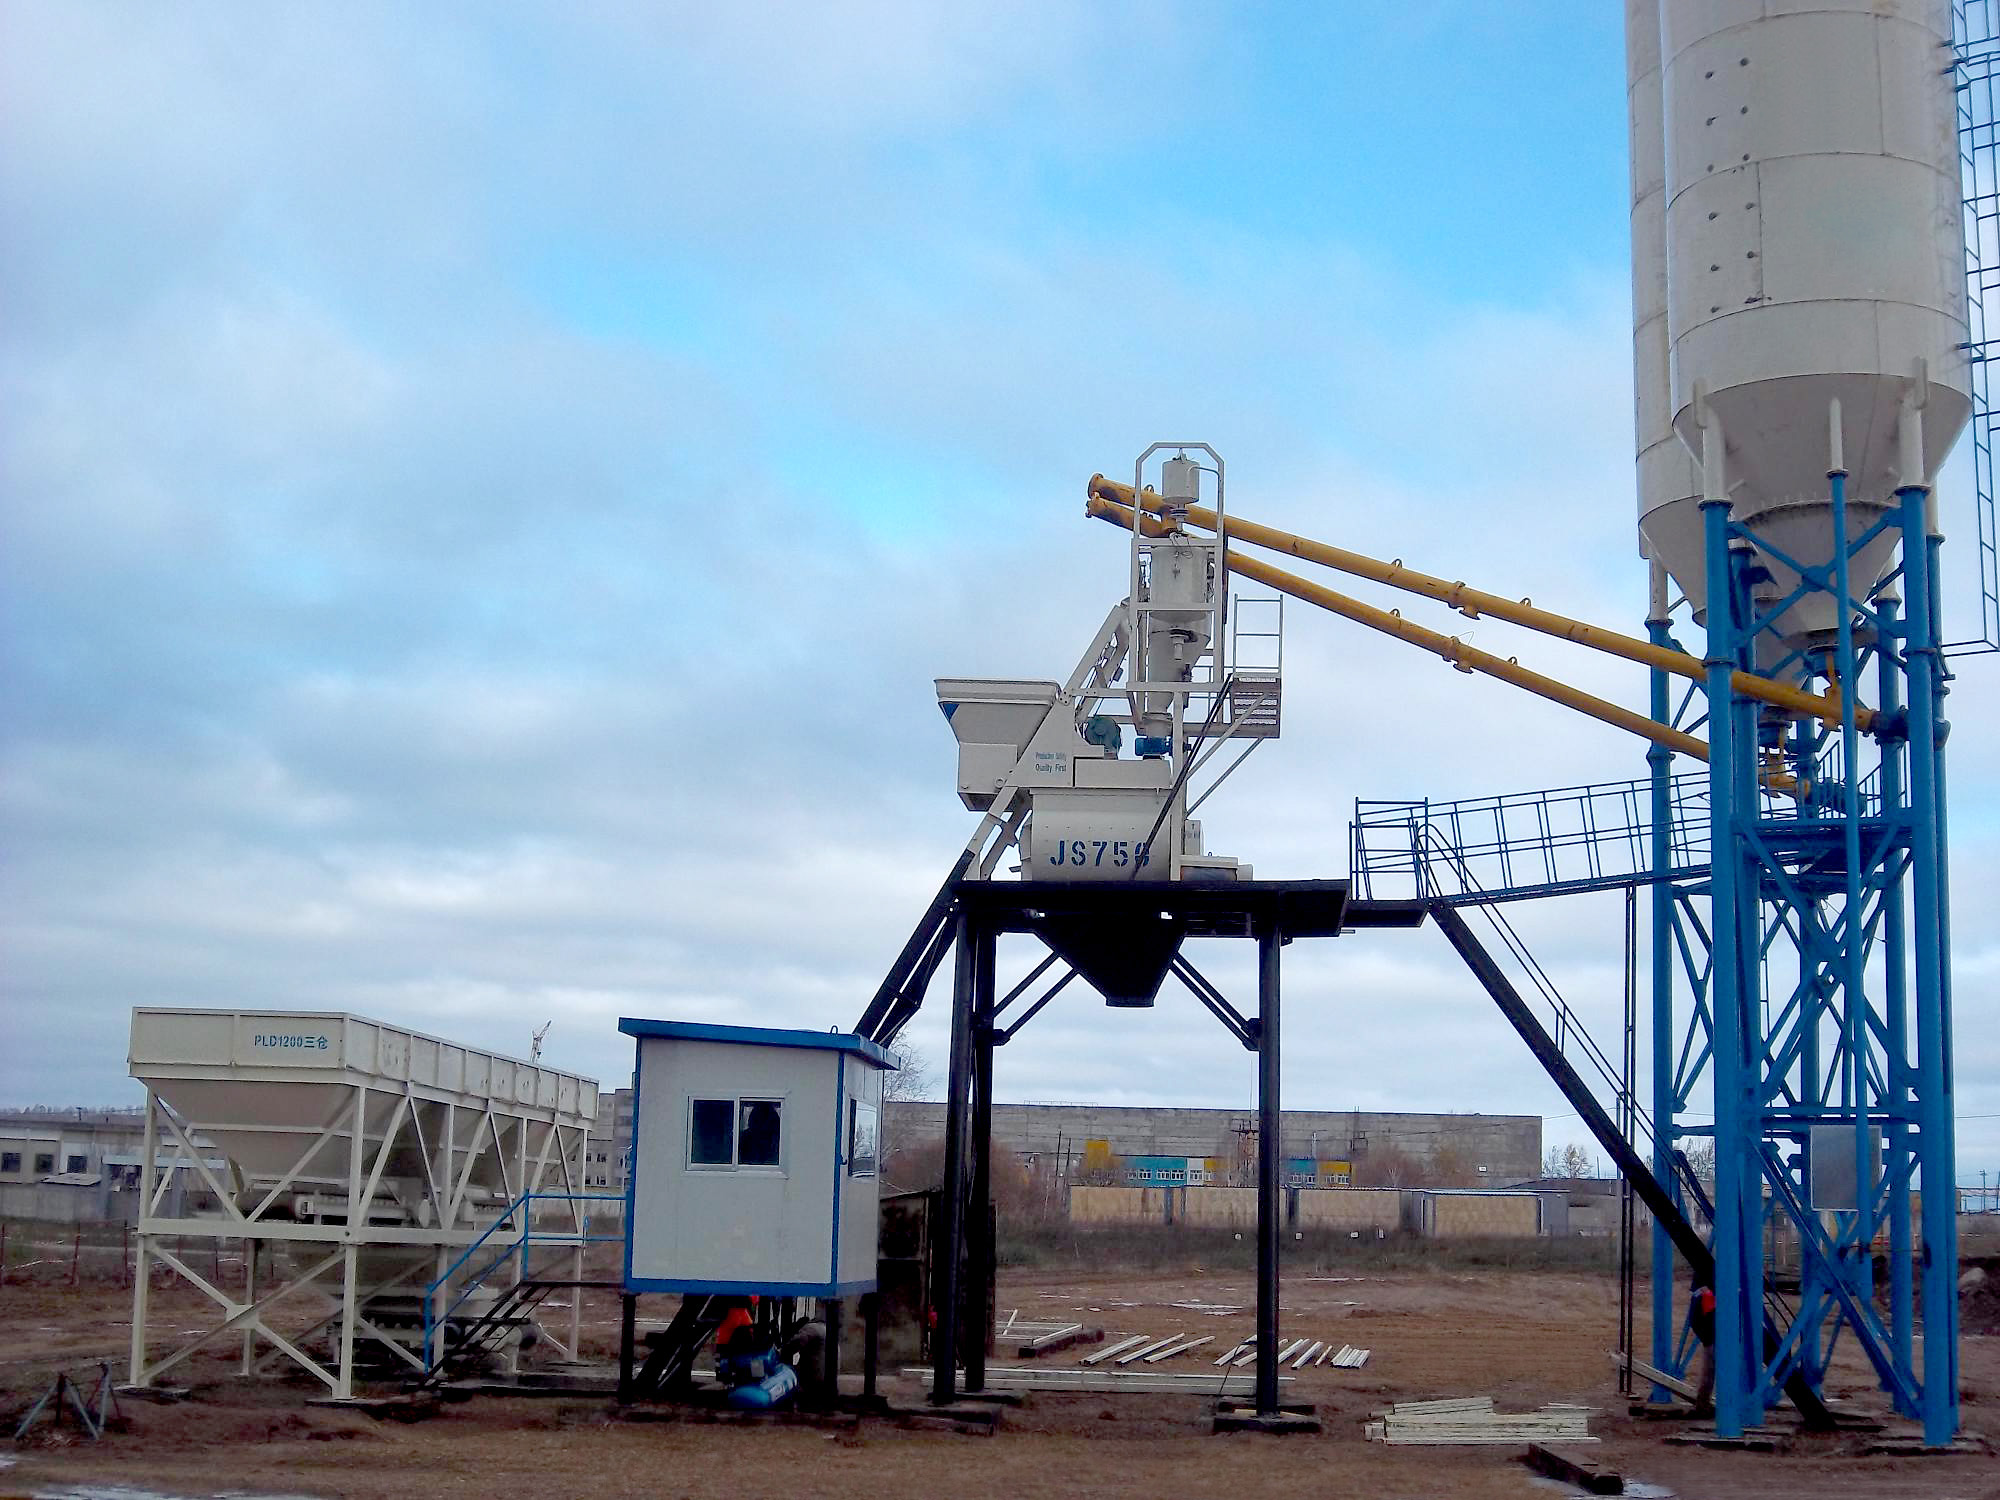
industrial, sky, cloud, building, vehicle, crane, asphalt, gas, industry, machine, engineering, public utility, landscape, soil, construction, construction equipment, metal, electricity, pipe, composite material, sand, concrete, steel, project, petroleum